Train station

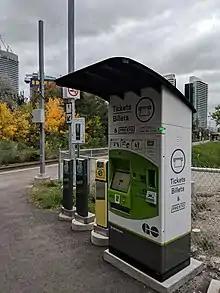
A Presto contactless smart card reader and self-serve ticket machine at a suburban train station in Toronto, Canada

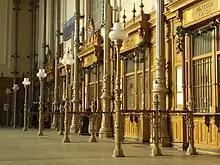
Ticket counters at the Nyugati Railway Station in Budapest, Hungary

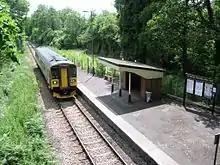
The Wishing Well halt at St Keyne, Cornwall, one of only two stopping places bearing the name "halt" in the UK

Stations normally have staffed ticket sales offices, automated ticket machines, or both, although on some lines tickets are sold on board the trains. Many stations include a shop or convenience store. Larger stations usually have fast-food or restaurant facilities. In some countries, stations may also have a bar or pub. Other station facilities may include: toilets, left-luggage, lost-and-found, departures and arrivals schedules, luggage carts, waiting rooms, taxi ranks, bus bays and even car parks. Larger or staffed stations tend to have a greater range of facilities including also a station security office. These are usually open for travellers when there is sufficient traffic over a long enough period of time to warrant the cost. In large cities this may mean facilities available around the clock. A basic station might only have platforms, though it may still be distinguished from a halt, a stopping or halting place that may not even have platforms.